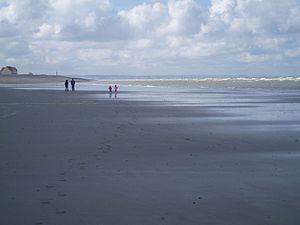
Jules Dupré, né à Nantes le 5 avril 1811 et mort à L'Isle-Adam le 6 octobre 1889, est un peintre paysagiste français, pionnier, à l'instar de Camille Corot, du paysage à la française, et influencé par John Constable.